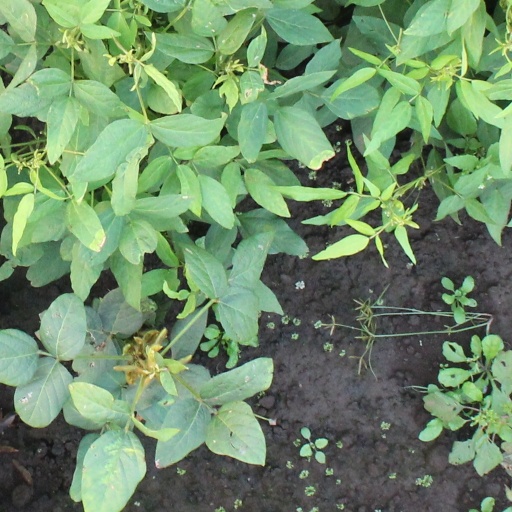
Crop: soybean